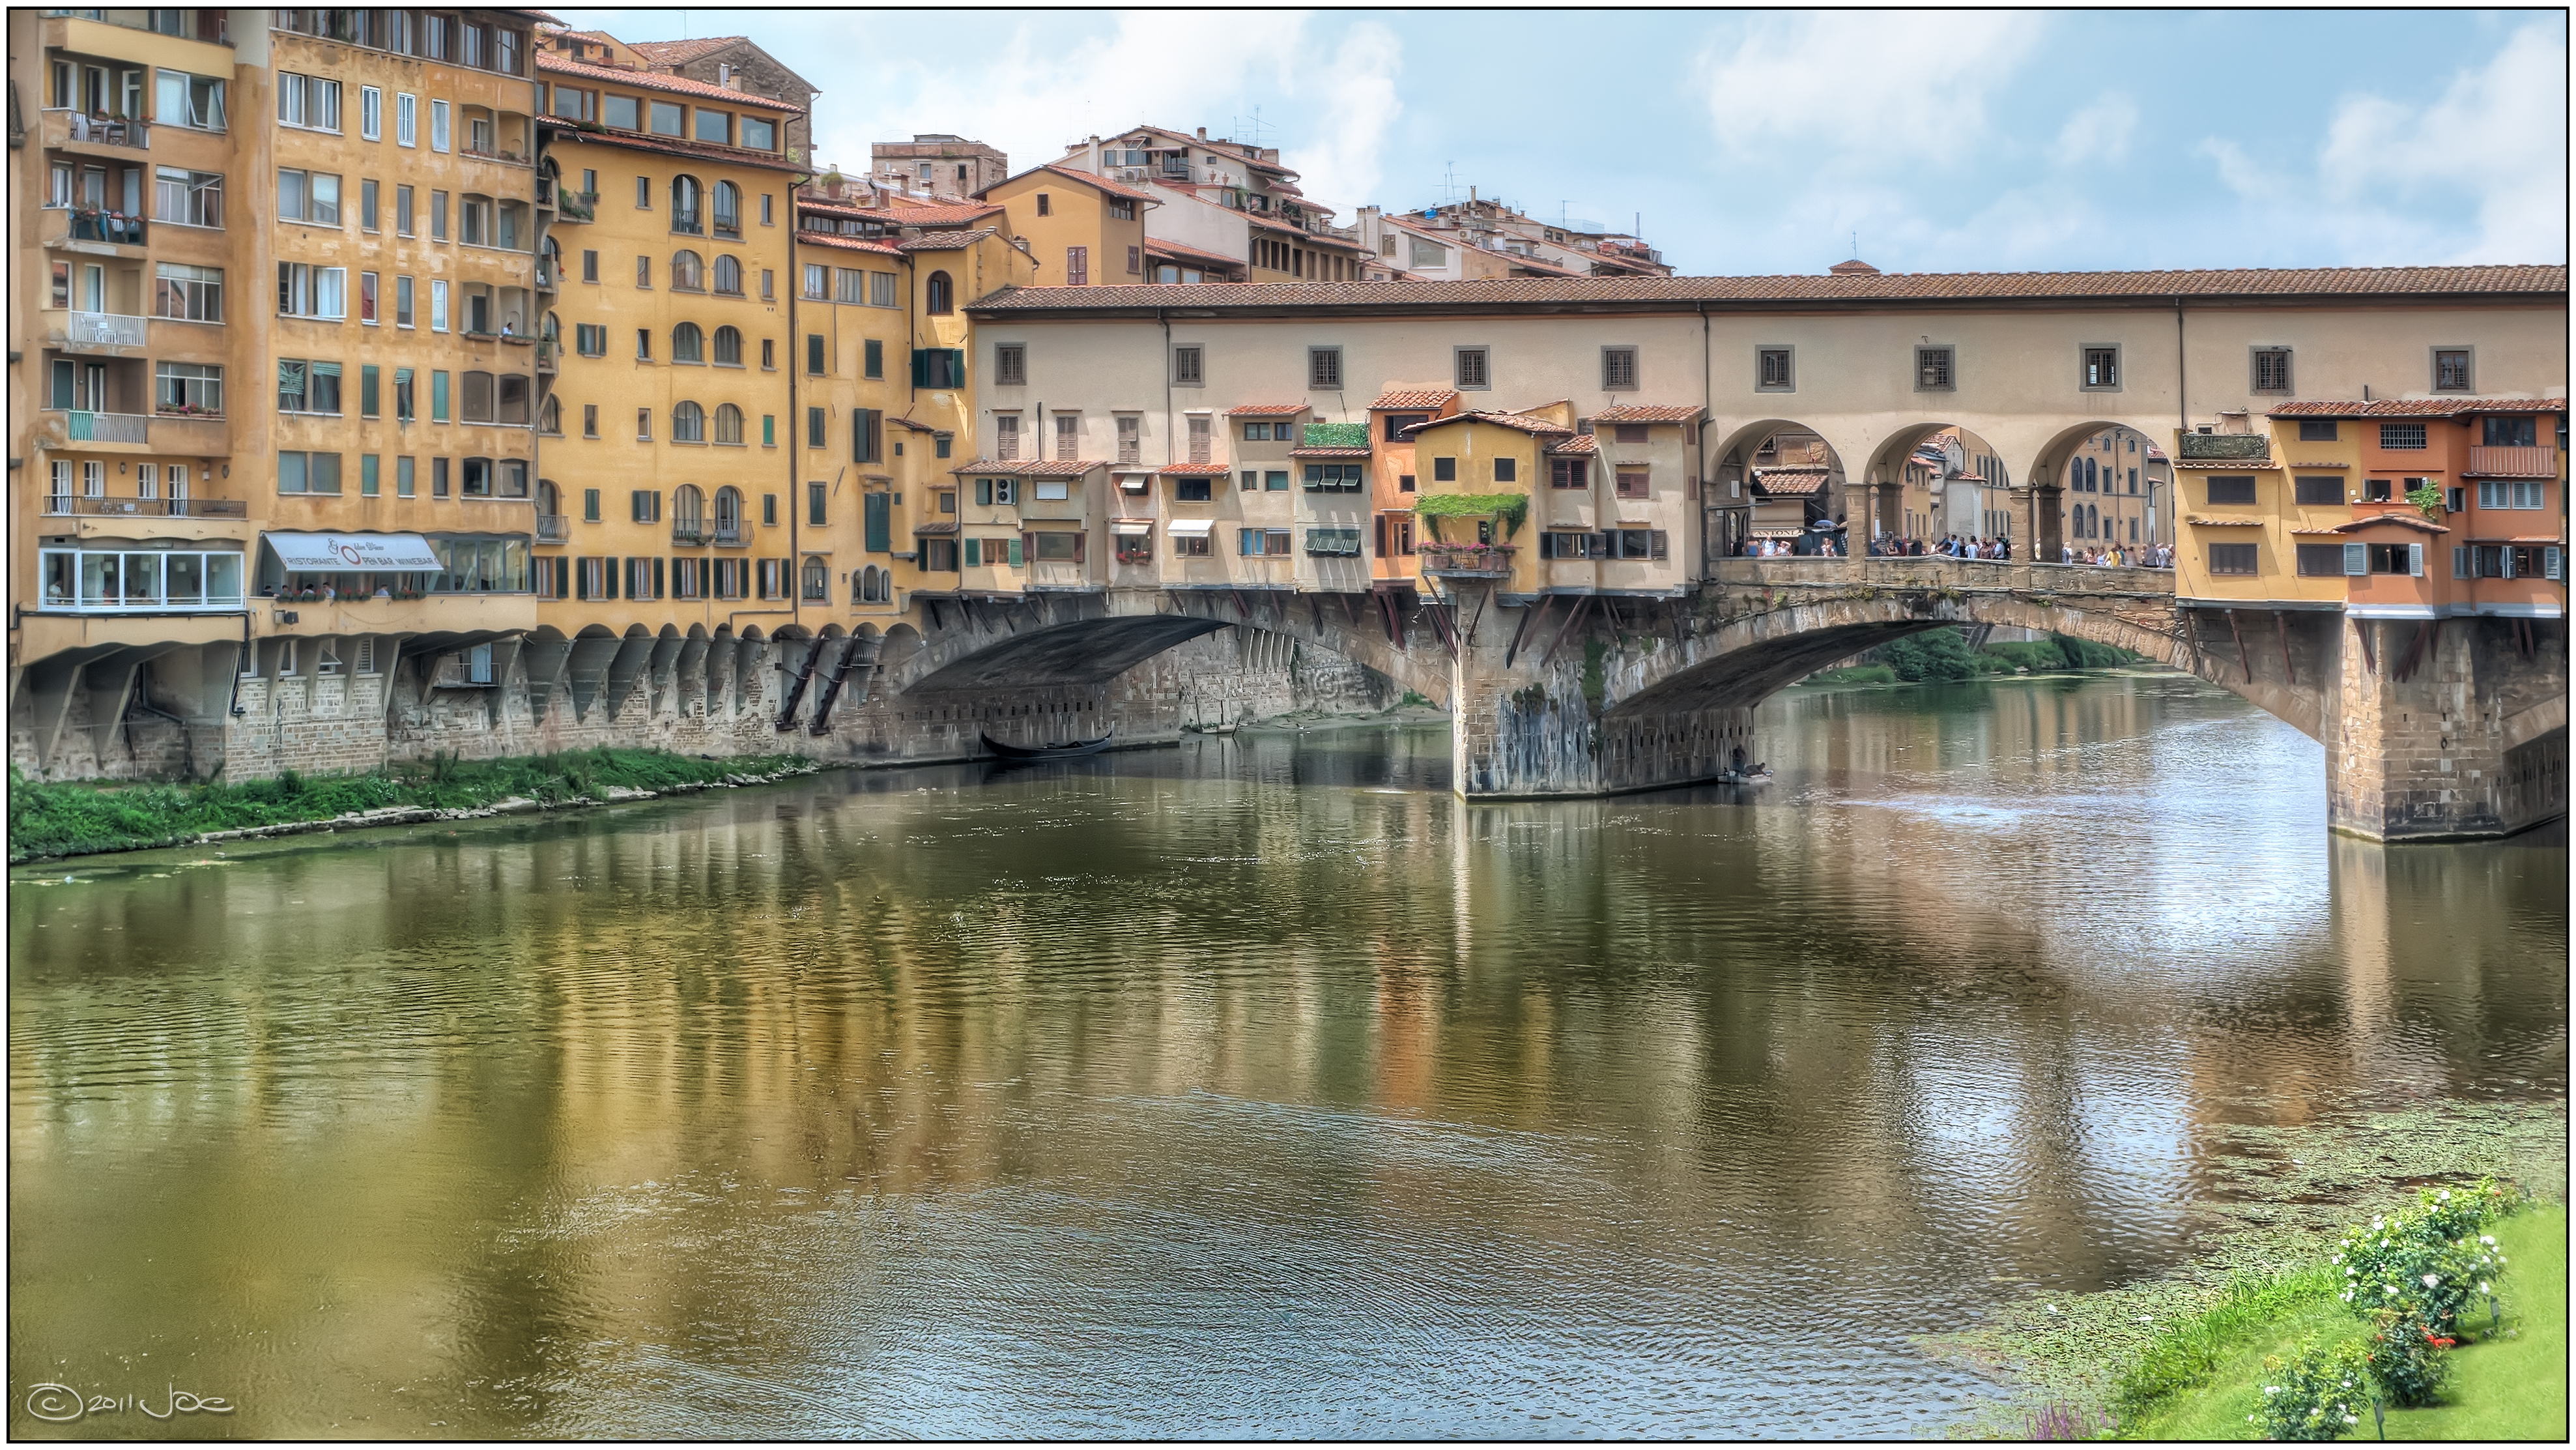
water, bridge, town, river, canal, reflection, waterway, body of water, hdr, topaz, channel, detail, photomatix, vecchio, adjust, ponte, arno, landform, geographical feature